Percy Blesing

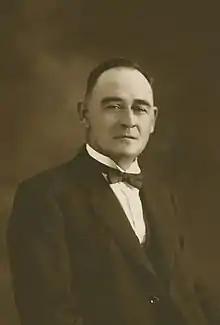

Albert Percy Blesing (9 September 1879 – 2 March 1949) was a farmer and politician from South Australia who served as Minister for Agriculture (1933–1944), for Local Government (1933–1938) and for Afforestation (1938–1944). He was a founding member of the Country Party in South Australia and served in the governments of Richard Layton Butler and Thomas Playford IV.